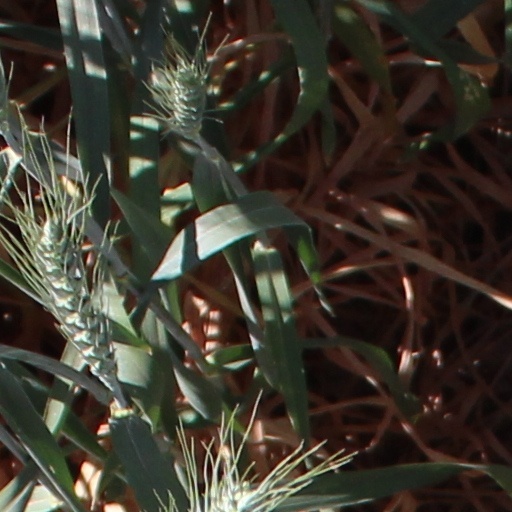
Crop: wheat